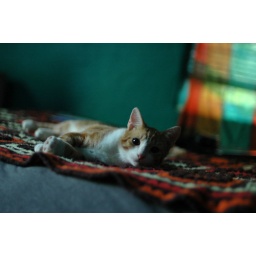
Prettiest male cat in existence